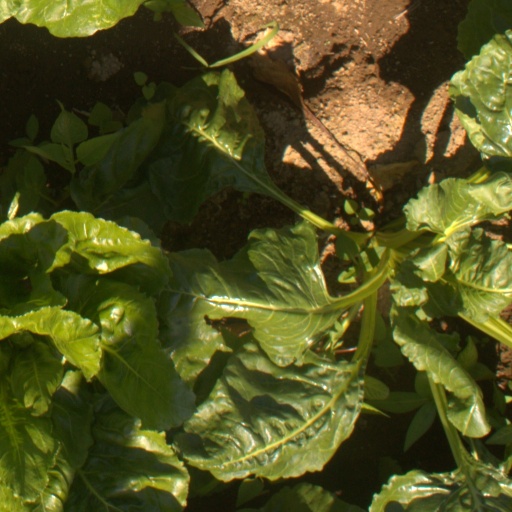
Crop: sugar beet